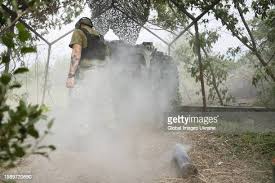
Label: Self Propelled Artillery